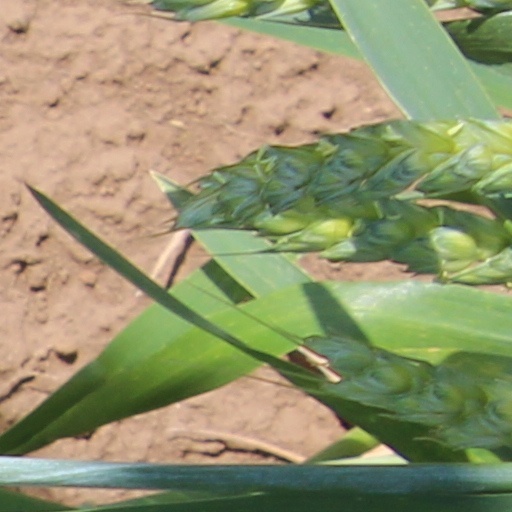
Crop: wheat